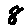
Label: 8